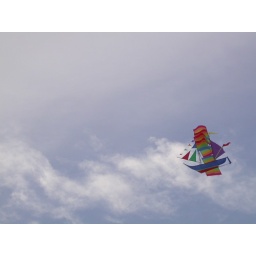
castle in the sky